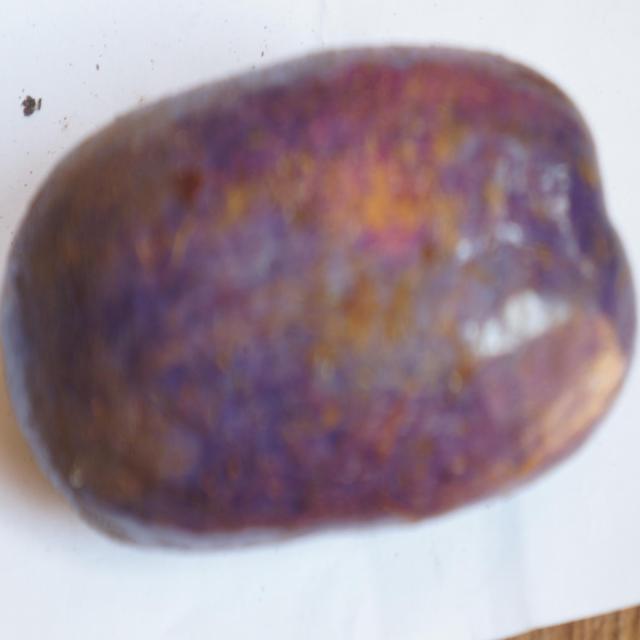
Plum grade: unaffected